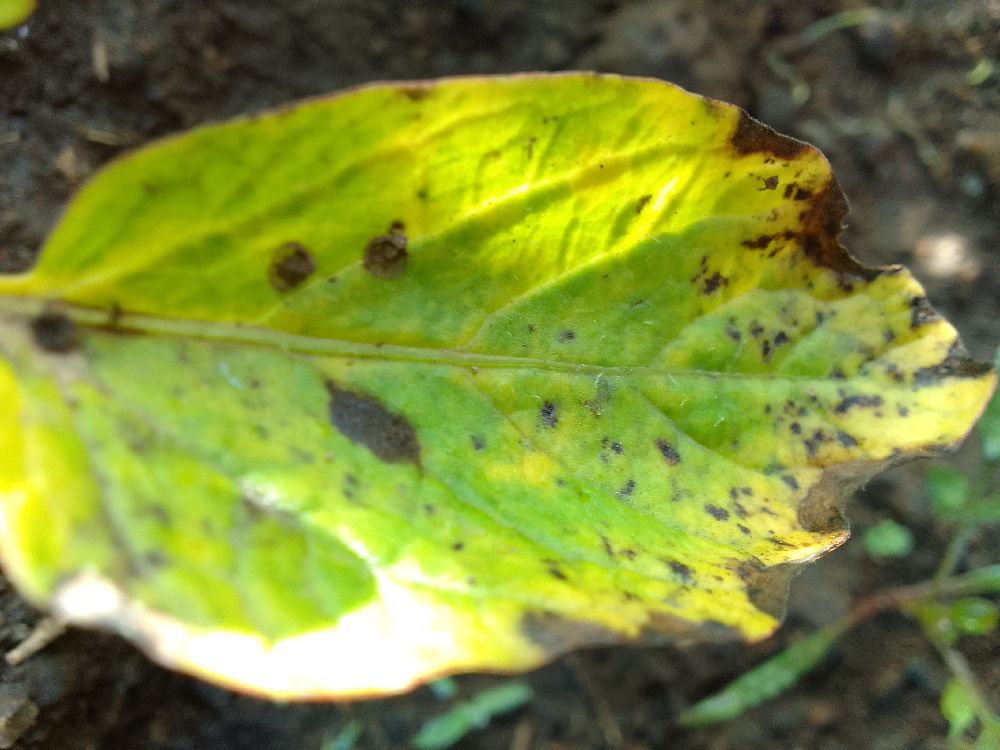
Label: Early blight